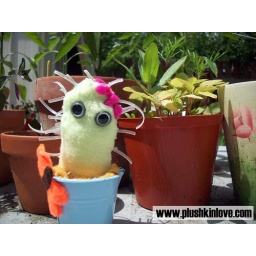
A pretty girl cactus, with a flower in her hair and a dragonfly on her planter! &amp;lt;3